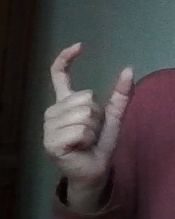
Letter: nun